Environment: real
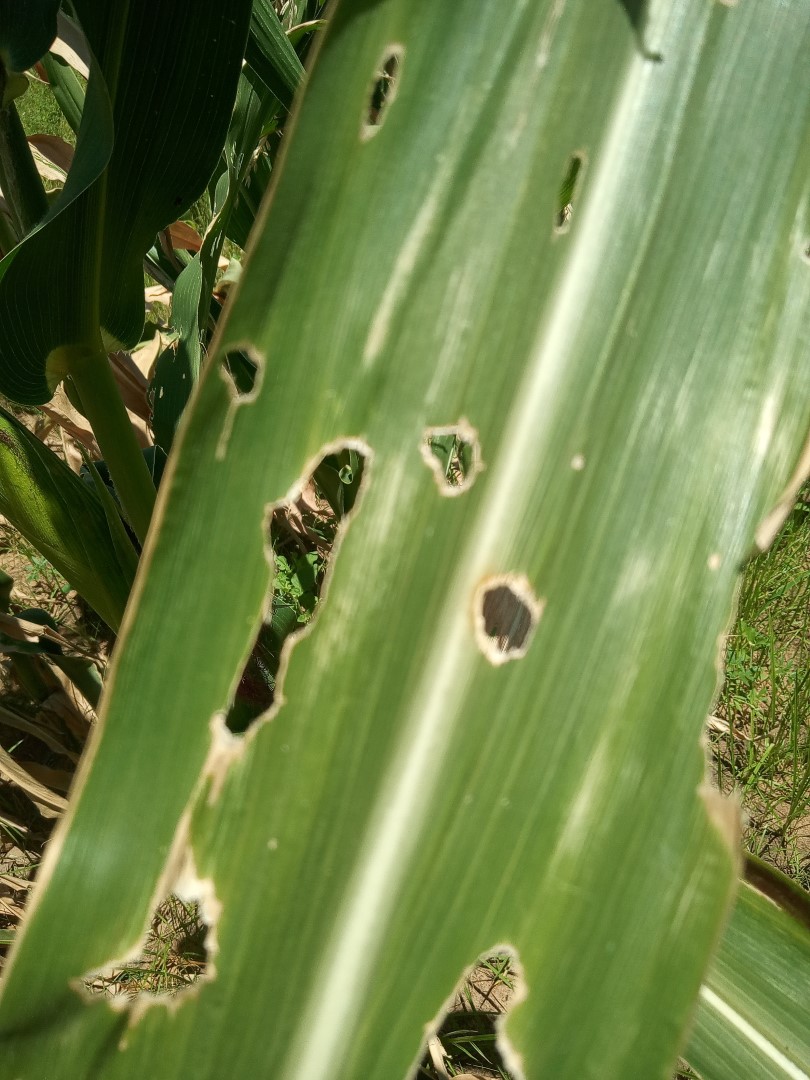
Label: fall_armyworm